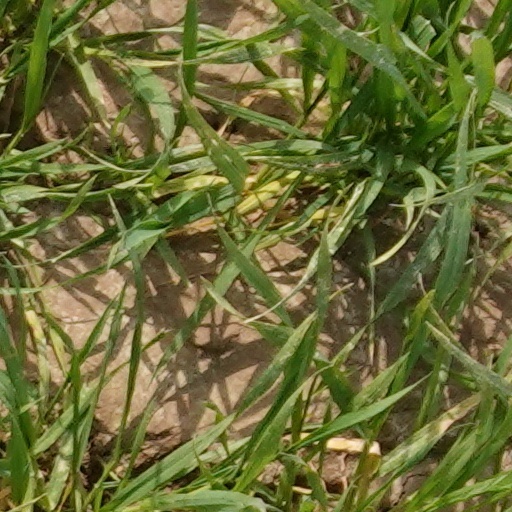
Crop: wheat